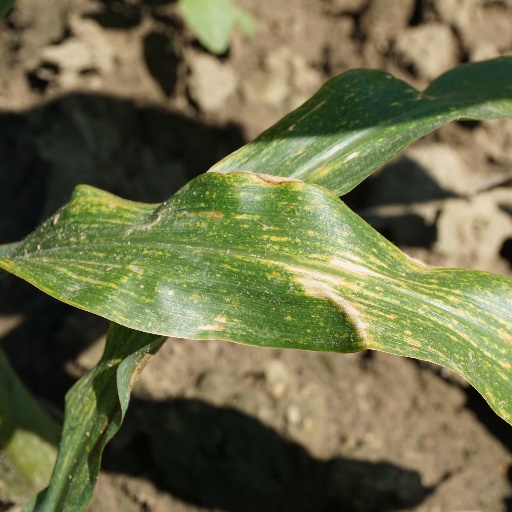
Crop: maize; corn